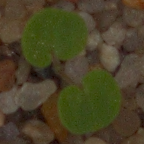
Label: smallflowered_cranesbill